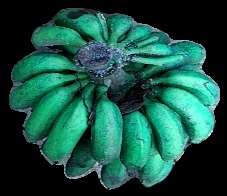
Variety: rasbale
Grade: grade3